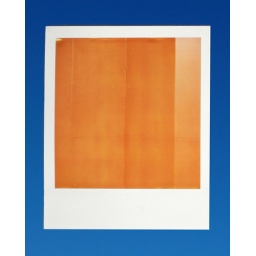
orange in blue